Pee Wee King

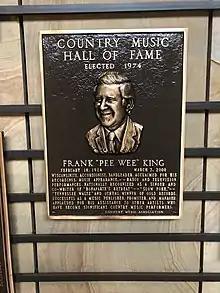
Pee Wee King's Country Music Hall of Fame Plaque located in the Hall of Fame Rotunda in Nashville, Tennessee

He joined producers Randall Franks and Alan Autry for the "In the Heat of the Night" cast CD "Christmas Time's A Comin" performing "Jingle Bells" with the cast released on Sonlite and MGM/UA for one of the most popular Christmas releases of 1991 and 1992 with Southern retailers.